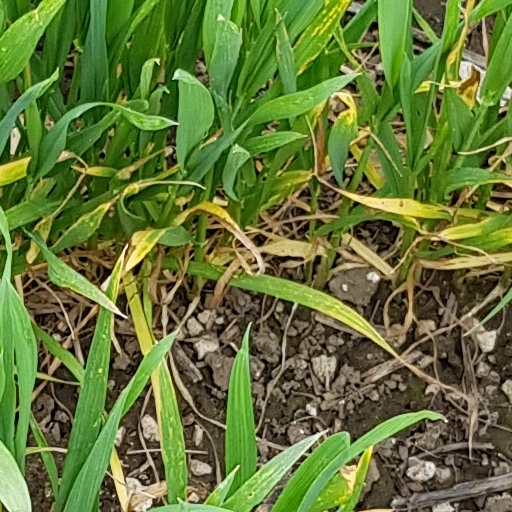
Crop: wheat